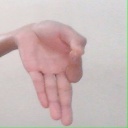
अक्षर: ज्ञ